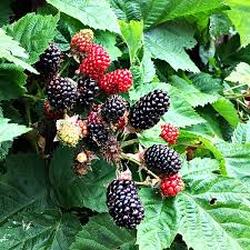
Label: Blackberry